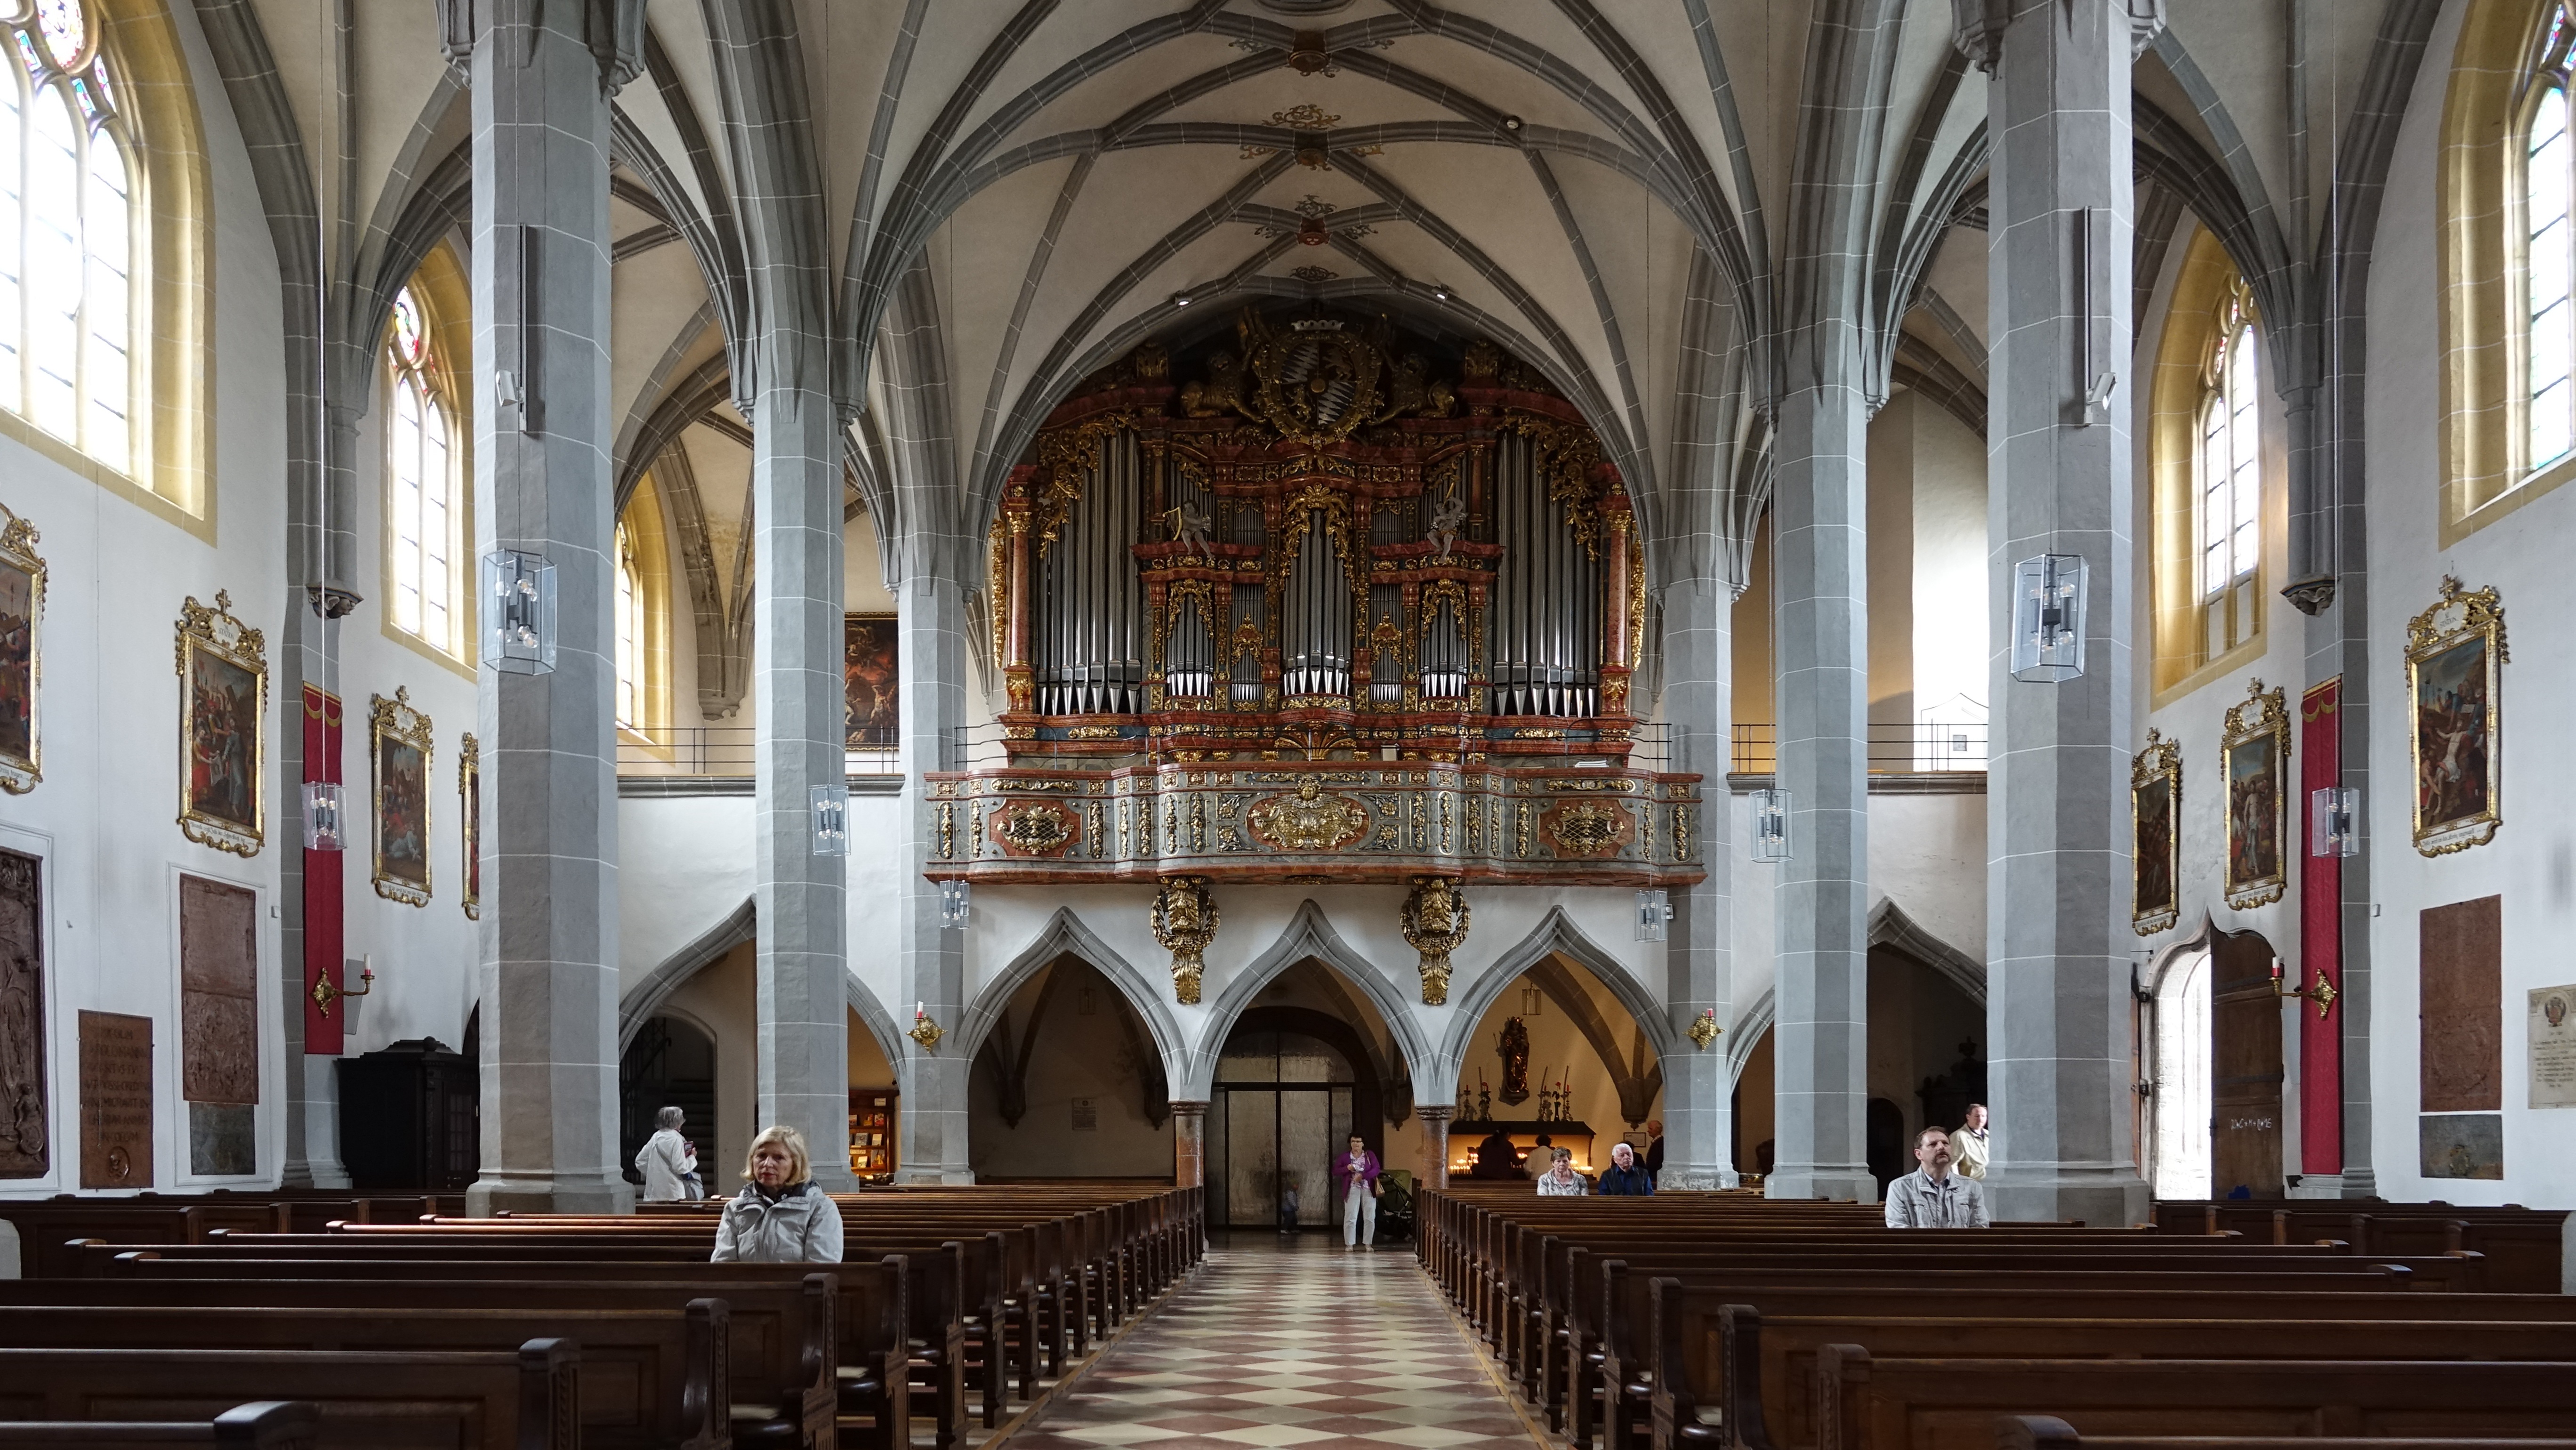
interior, building, church, cathedral, chapel, place of worship, germany, synagogue, bavaria, nave, organ, basilica, church pews, alt tting